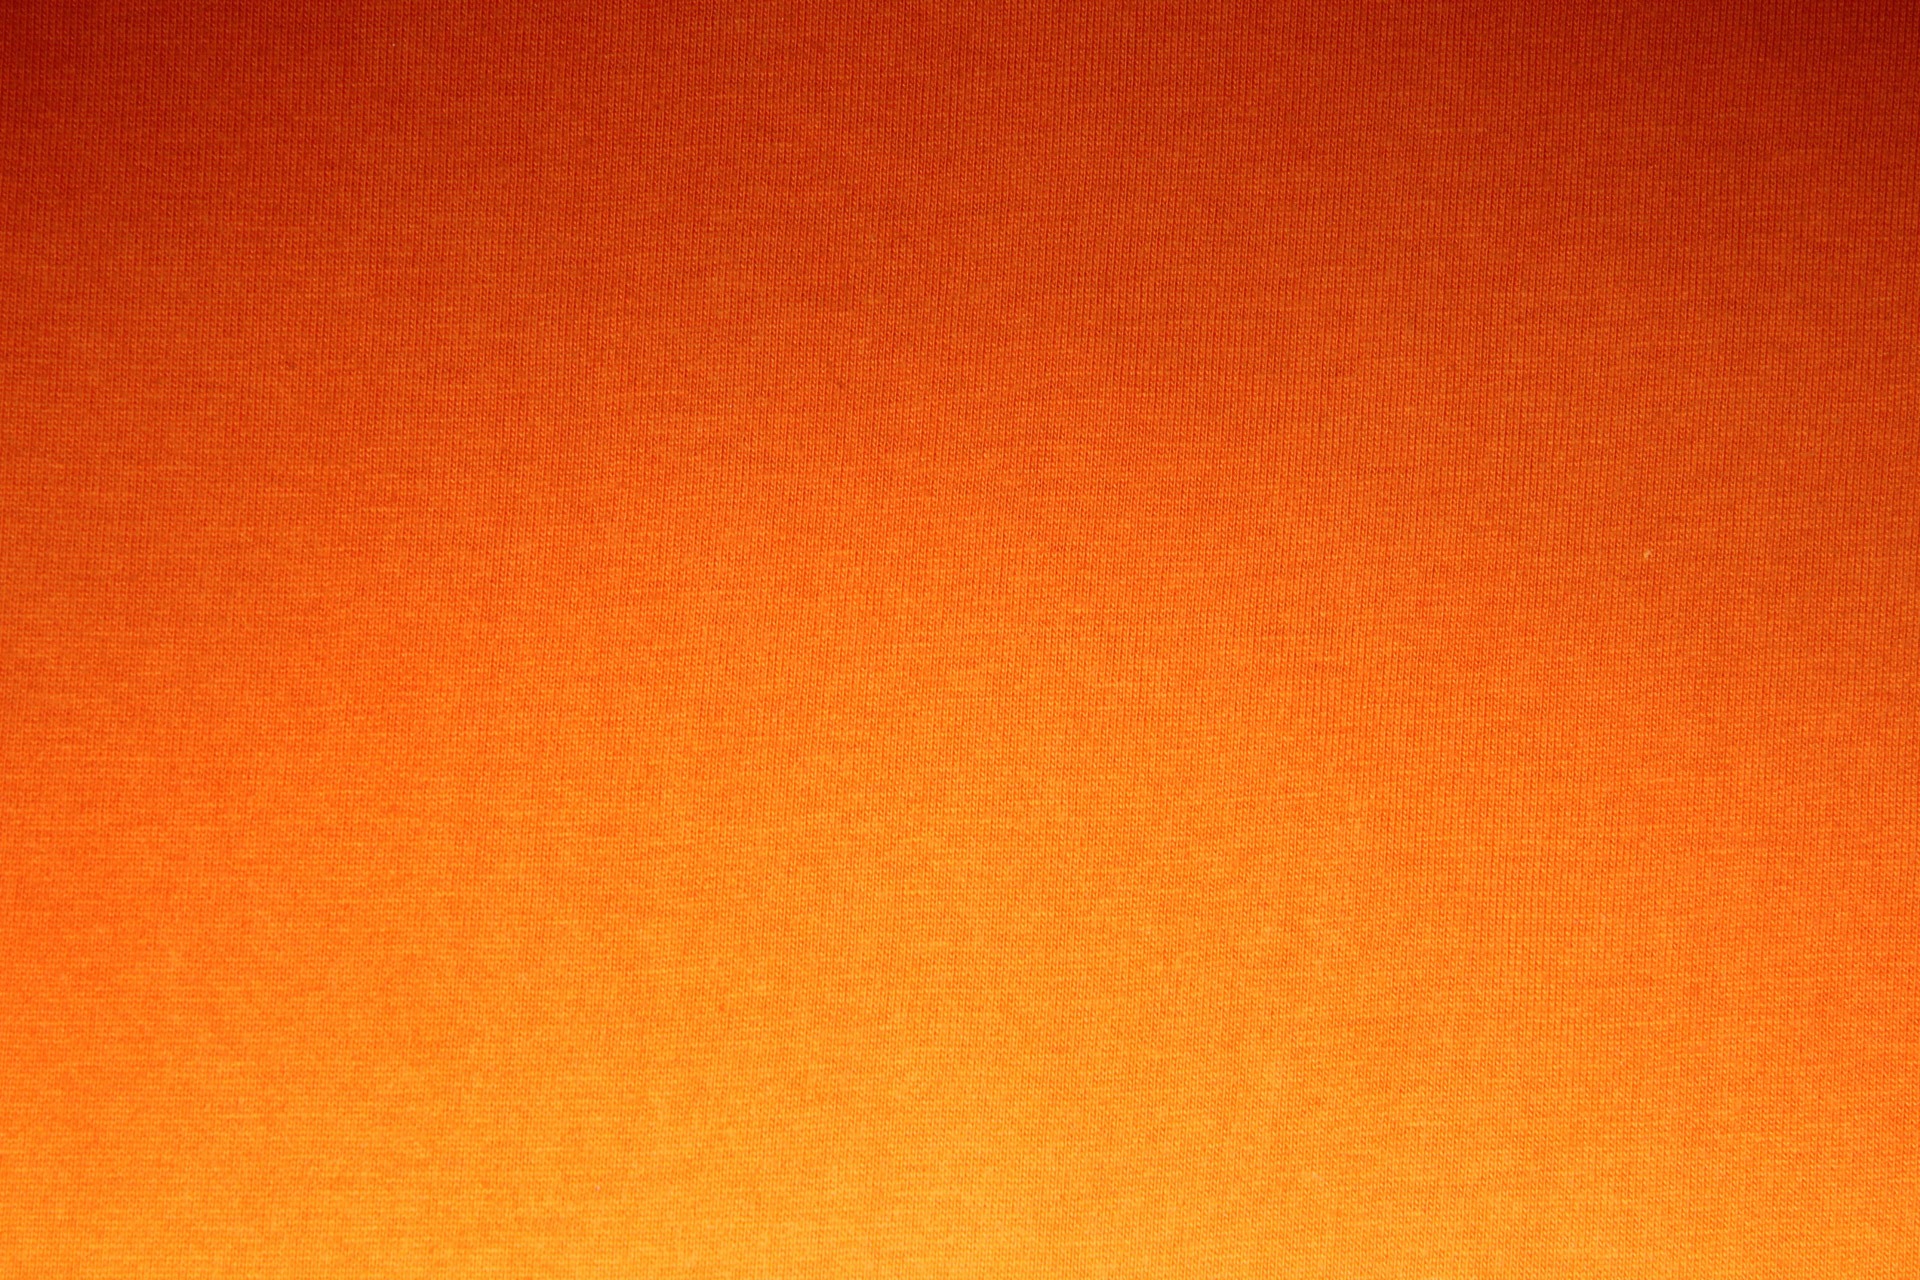
wood, texture, floor, orange, pattern, line, red, collection, color, brown, fashion, market, clothing, colorful, yellow, cloth, variety, material, circle, garment, fabric, sheet, textile, flare, velvet, design, display, hardwood, vivid, apparel, bright, expression, wardrobe, style, cotton, casual, silk, backdrop, retail, satin, template, flooring, plywood, wood flooring, laminate flooring, wood stain